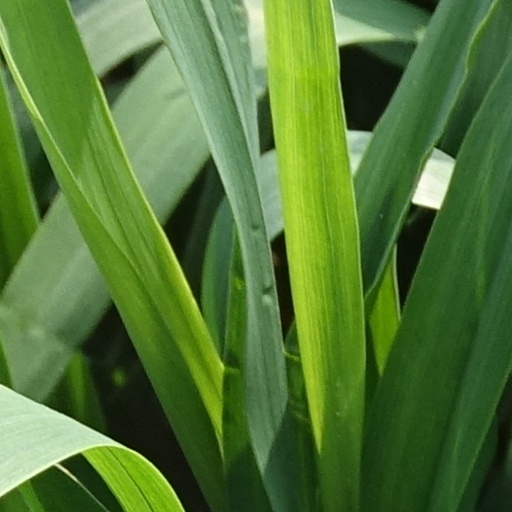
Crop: wheat